Oconto County, Wisconsin

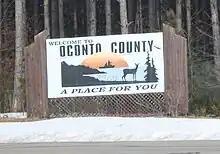
Oconto County sign

In the latter half of the 20th century and the early 21st century, Oconto County was a bellwether in presidential elections, supporting the winning candidate in every election from 1964 to 2008. In 2012, however, the county voted for Republican Mitt Romney despite Romney losing the state of Wisconsin and the national election. In 2016, the county swung 27 percentage points to the right, giving Republican Donald Trump a margin of victory of more than 37 percentage points and a vote share of 66%. In 2020, Trump improved his performance, carrying Oconto by a margin of 41 percentage points and winning 69.9% of the vote to Democrat Joe Biden's 28.9%. This was the best result for any presidential nominee in Oconto County since 1920, when Warren Harding received 78.2% of the vote, and remains the third strongest performance of any candidate ever. Trump broke this record again in 2024, when he received over 70% of the county's vote.